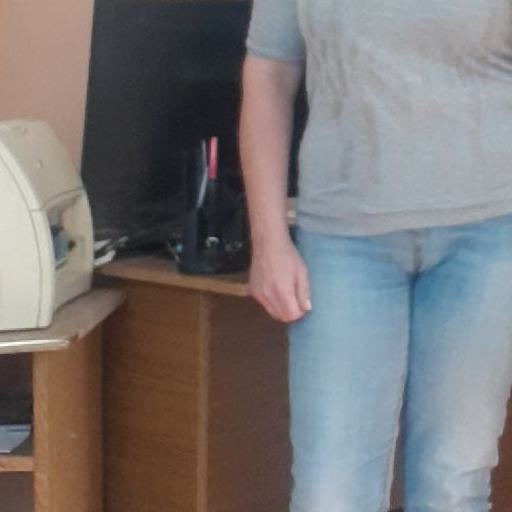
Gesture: no_gesture